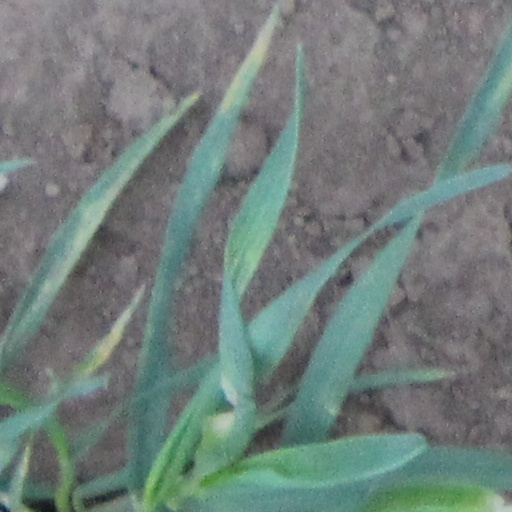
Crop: wheat